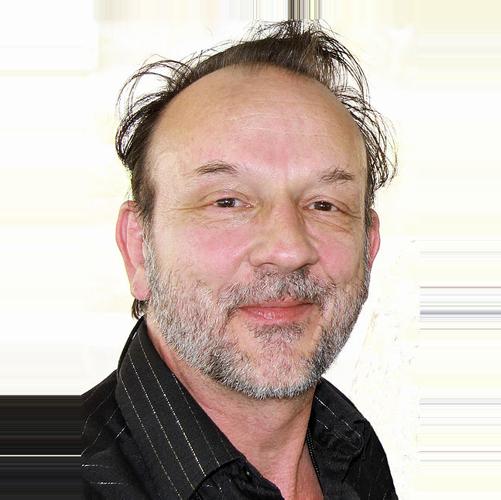
Age: 53